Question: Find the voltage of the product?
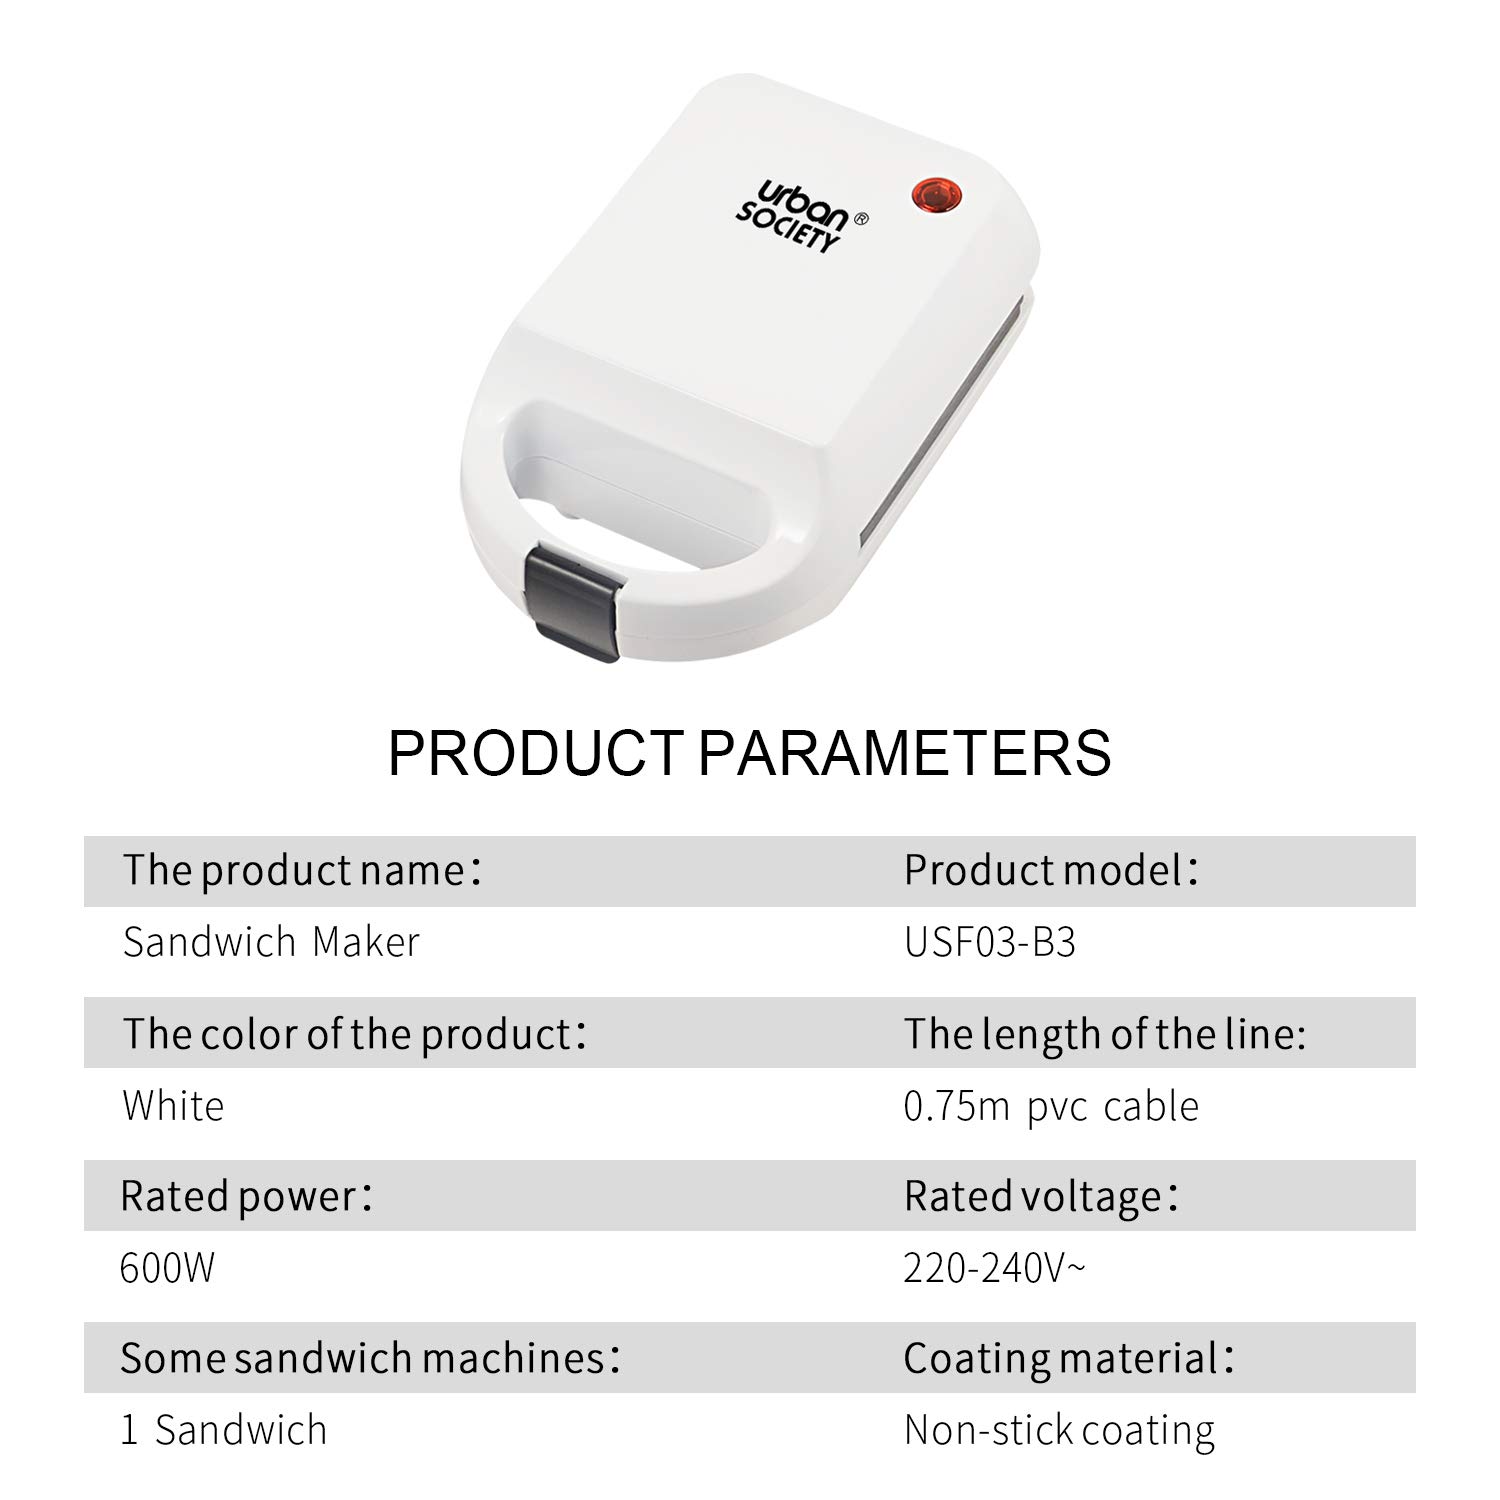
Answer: [220.0, 240.0] volt